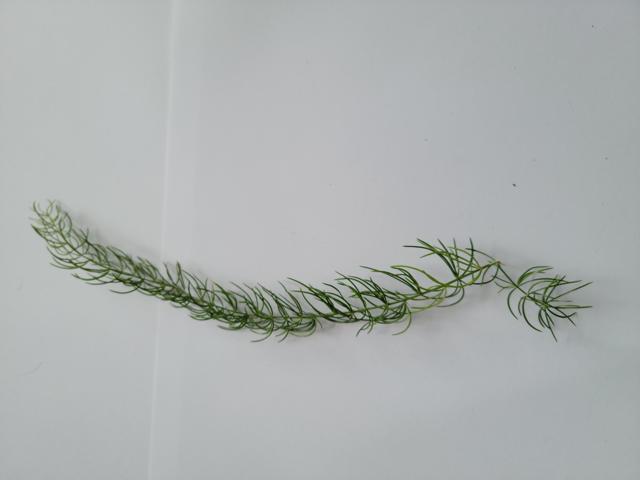
Plant: shotomuli